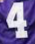
Number: 4